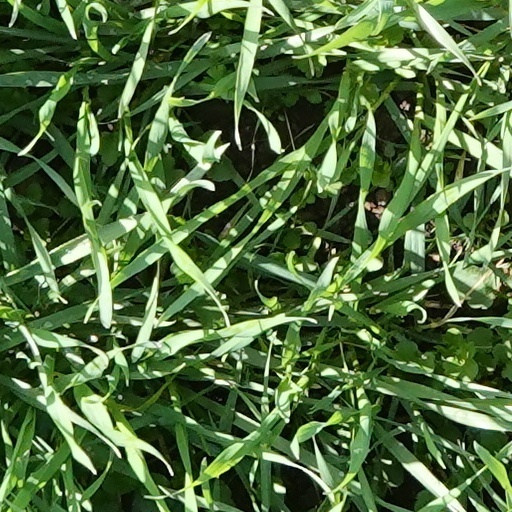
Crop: wheat